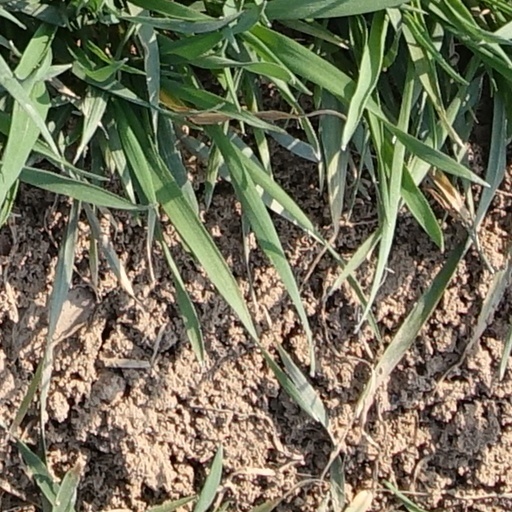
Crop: wheat